Bonnyville (provincial electoral district)

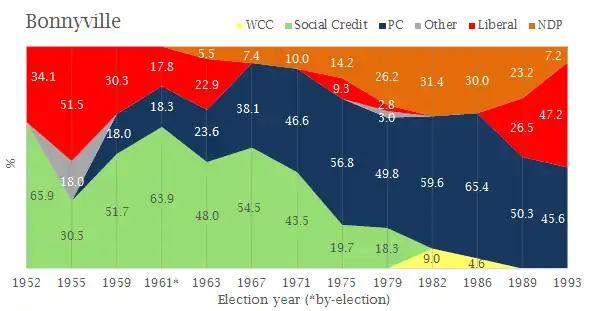
Graphical summary of results

The 1952 and 1955 elections were done by instant-runoff voting, although a second round was not needed in the district for either.